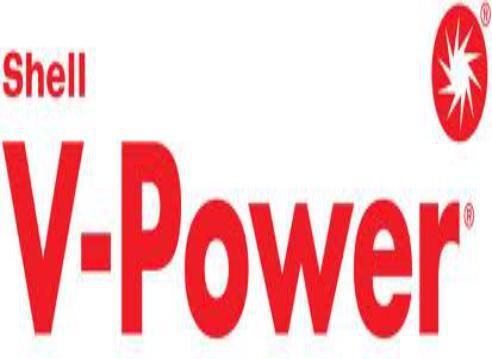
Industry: Transportation